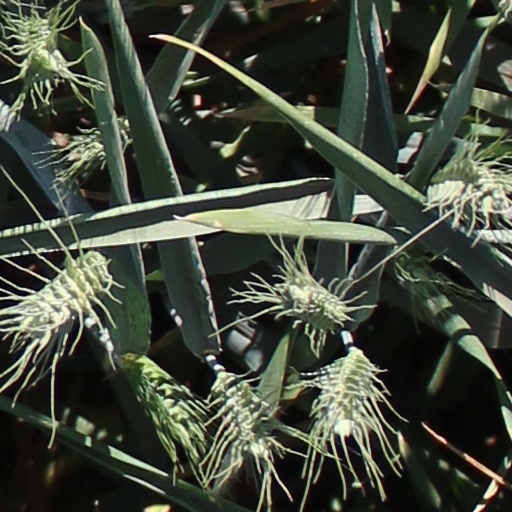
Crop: wheat